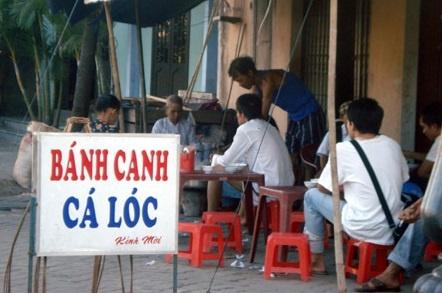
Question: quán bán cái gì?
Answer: bánh canh cá lóc